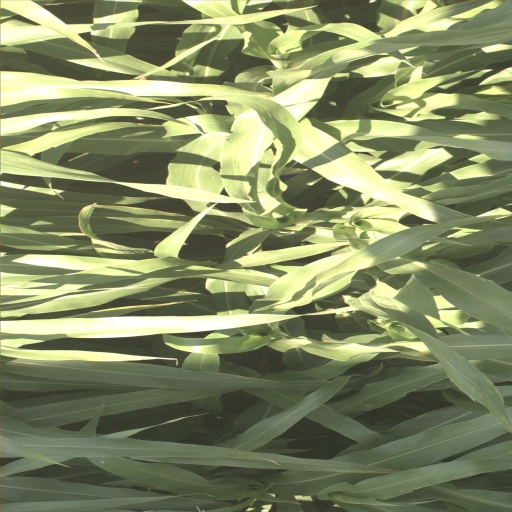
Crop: sorghum